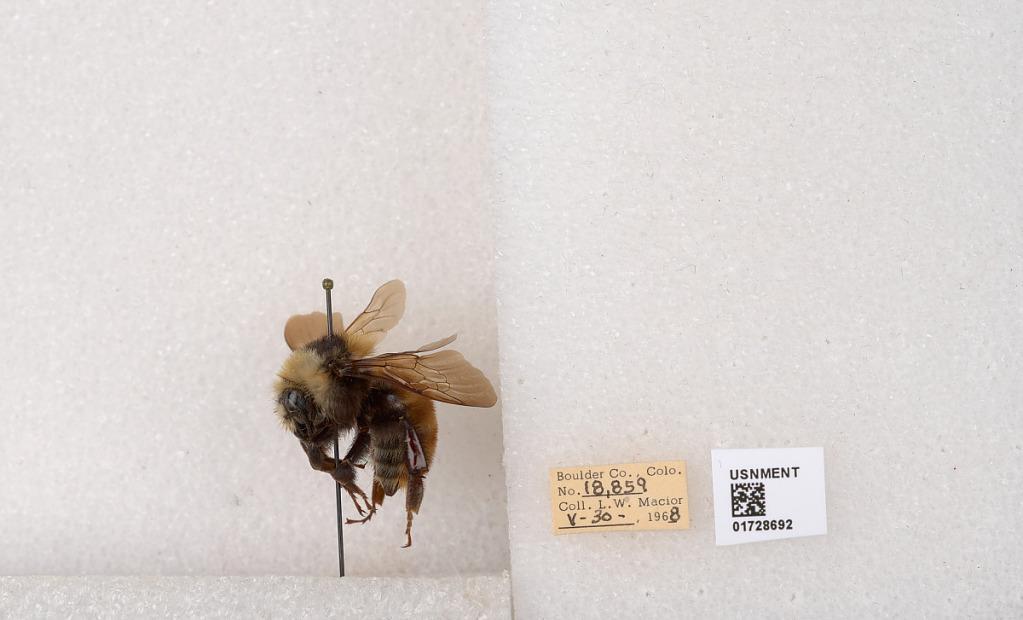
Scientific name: Bombus appositus Cresson
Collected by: L. Macior
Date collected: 1968-5-30
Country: United States
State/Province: Colorado
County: Boulder
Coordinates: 40.0925, -105.358